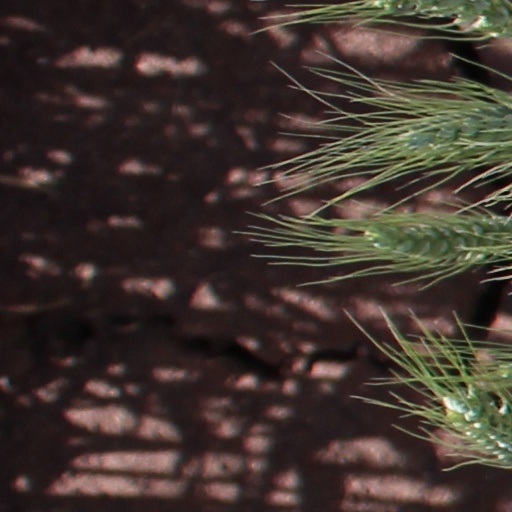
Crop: wheat